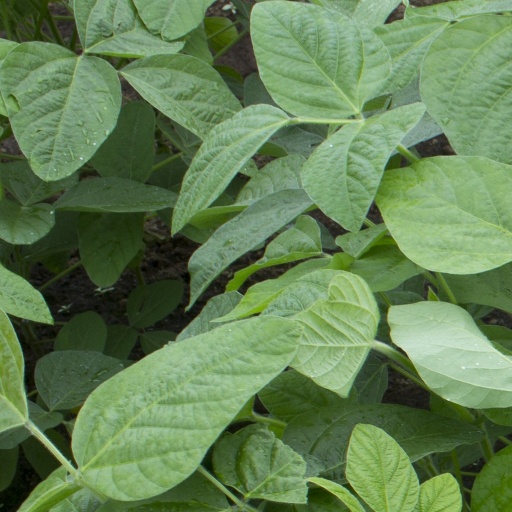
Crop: soybean